Robert S. Wood

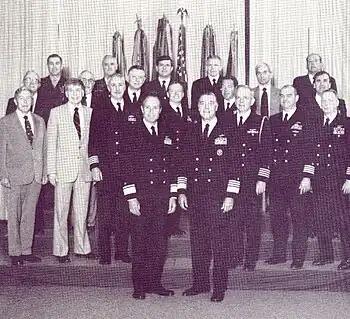
Naval War College Strategic Studies Group (Chief of Naval Operations's "Thinktank"), May 1984. Front Row, left to right: Rear Admiral James Service, NWC President, and Admiral James D. Watkins, CNO. Robert Wood, Dean of Naval Warfare Studies: second row, second from left.

As part of his responsibilities at the Naval War College, and to the larger military and civilian infrastructure, he has directed war gaming, research, and analysis, for decision makers at the senior levels of the U.S. government, earning his reputation as one of the world's leading authorities on gaming and simulations as an aid to decision-making. After serving as Dean of the Naval War College Strategy Department from 1980 to 1983 Wood was appointed as Dean of the Center for Naval Warfare Studies in 1983. During his time in this position, the four elements of the Center - wargaming, advanced research, the Strategic Studies Group, and the Naval War College Press-- "were integrated to become the Chief of Naval Operations's think tank of first resort." During this period, in his capacity as Director of the Center for Naval Warfare Studies, he oversaw the largest gaming series in U.S. history, "The Global War Games" which included hundreds of senior military and civilian leaders who came together for a two- to three-week period to explore conflict and crisis scenarios, and to explore alternative strategies, policies, and operational plans. During the course of his career he has provided advice on a number of occasions to the White House, the Congress, and the Department of Defense, and represent the United States in meetings with Soviet and British officials during the Cold War.